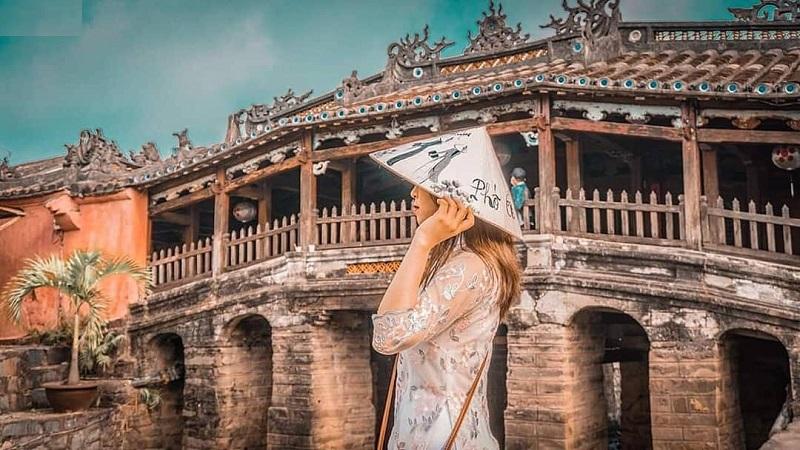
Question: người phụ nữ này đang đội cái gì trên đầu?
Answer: cô ấy đang đội nón lá